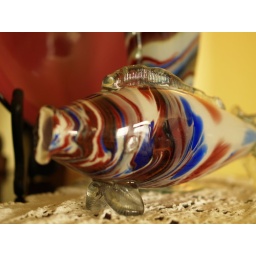
This fish is part of a trio of glass artwork on display in the Pensione's living room.